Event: Typhoon Ruby
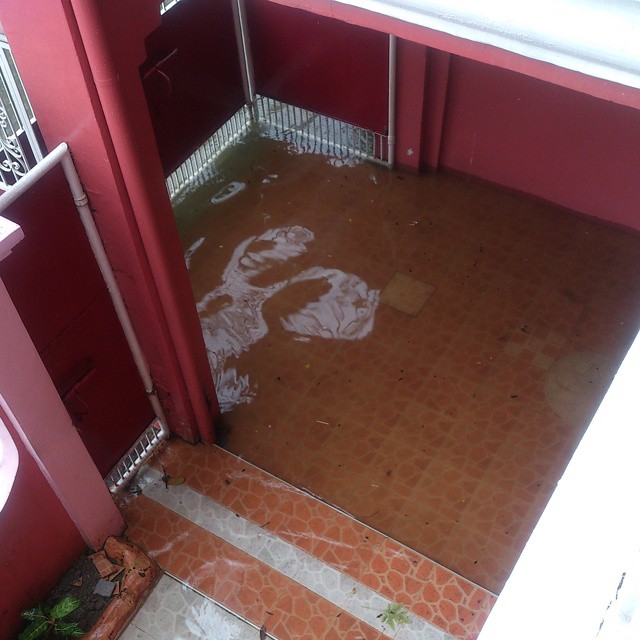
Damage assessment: damage